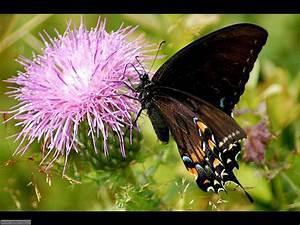
butterfly